Economy of Northern Cyprus

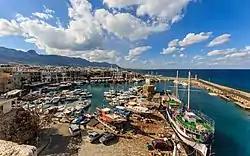
Kyrenia is the second economic center of Northern Cyprus.

The economy of Northern Cyprus is dominated by the services sector (69% of GDP in 2007), which includes the public sector, trade, tourism and education. Industry (light manufacturing) contributes 22% of GDP and agriculture 9%. Northern Cyprus's economy operates on a free-market basis, with a significant portion of administration costs funded by Turkey. Northern Cyprus uses the Turkish lira as its currency, which links its economic situation to the economy of Turkey.